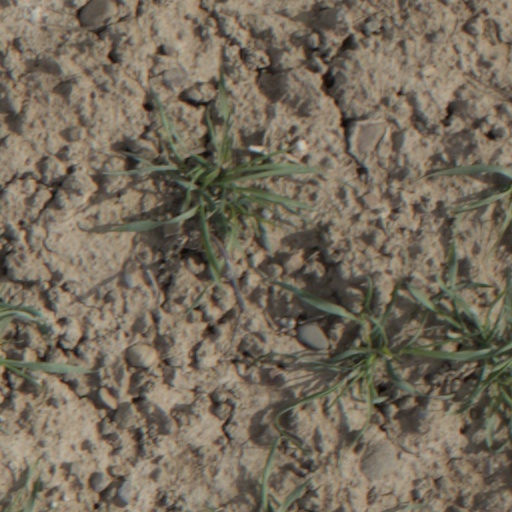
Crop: wheat